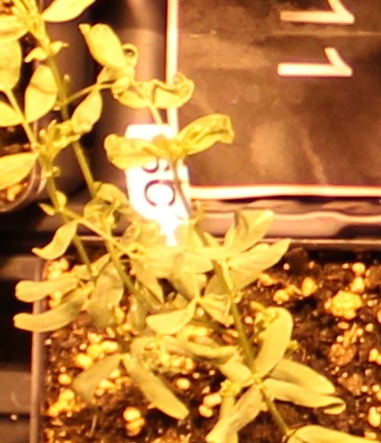
Label: Lentil